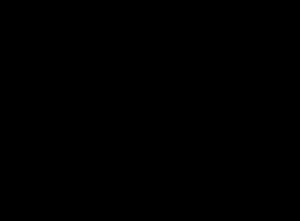
Metylisotiazolinon
Strukturformel for CMIT, klormetylisotiazolinon
Metylisotiazolinon, MIT eller blot MI, hører til gruppen af isotiazolinoner, og stoffet er et vidt udbredt konserveringsmiddel og pesticid. Indholdet i kosmetik og maling har vist sig at give allergi.